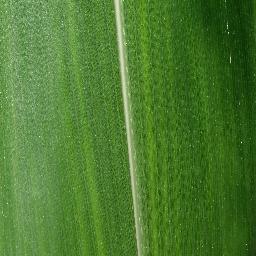
Label: Corn___healthy